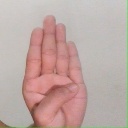
अक्षर: ब